Art of Mathura

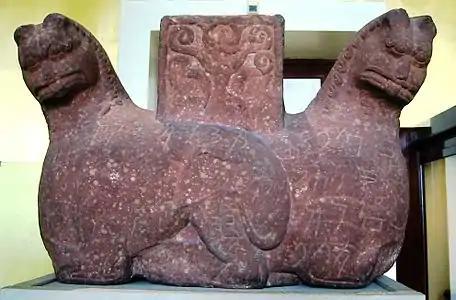
The Mathura lion capital, a dynastic production, advertising the rule of Rajuvula and his relatives, as well as their sponsorship of Buddhism. 2 BCE-6 CE.

By 100 BCE, the reliefs represent more complex scenes, defining, according to Sonya Rhie Quintanilla, an age of "iconic diversification and narrative maturation", as shown by the Kankali Tila architrave representing centaurs worshipping a Jain stupa, the dance of Nilanjana, and the renunciation of Rsabhanata, or the Katra architrave representing Brahmins with pots in a sacred precinct. Another relief from the same period shows a Linga inside a railing on platform and under a pipal tree, being worshipped by Gandharvas, an early depiction of the phallic cult in Shivaism.